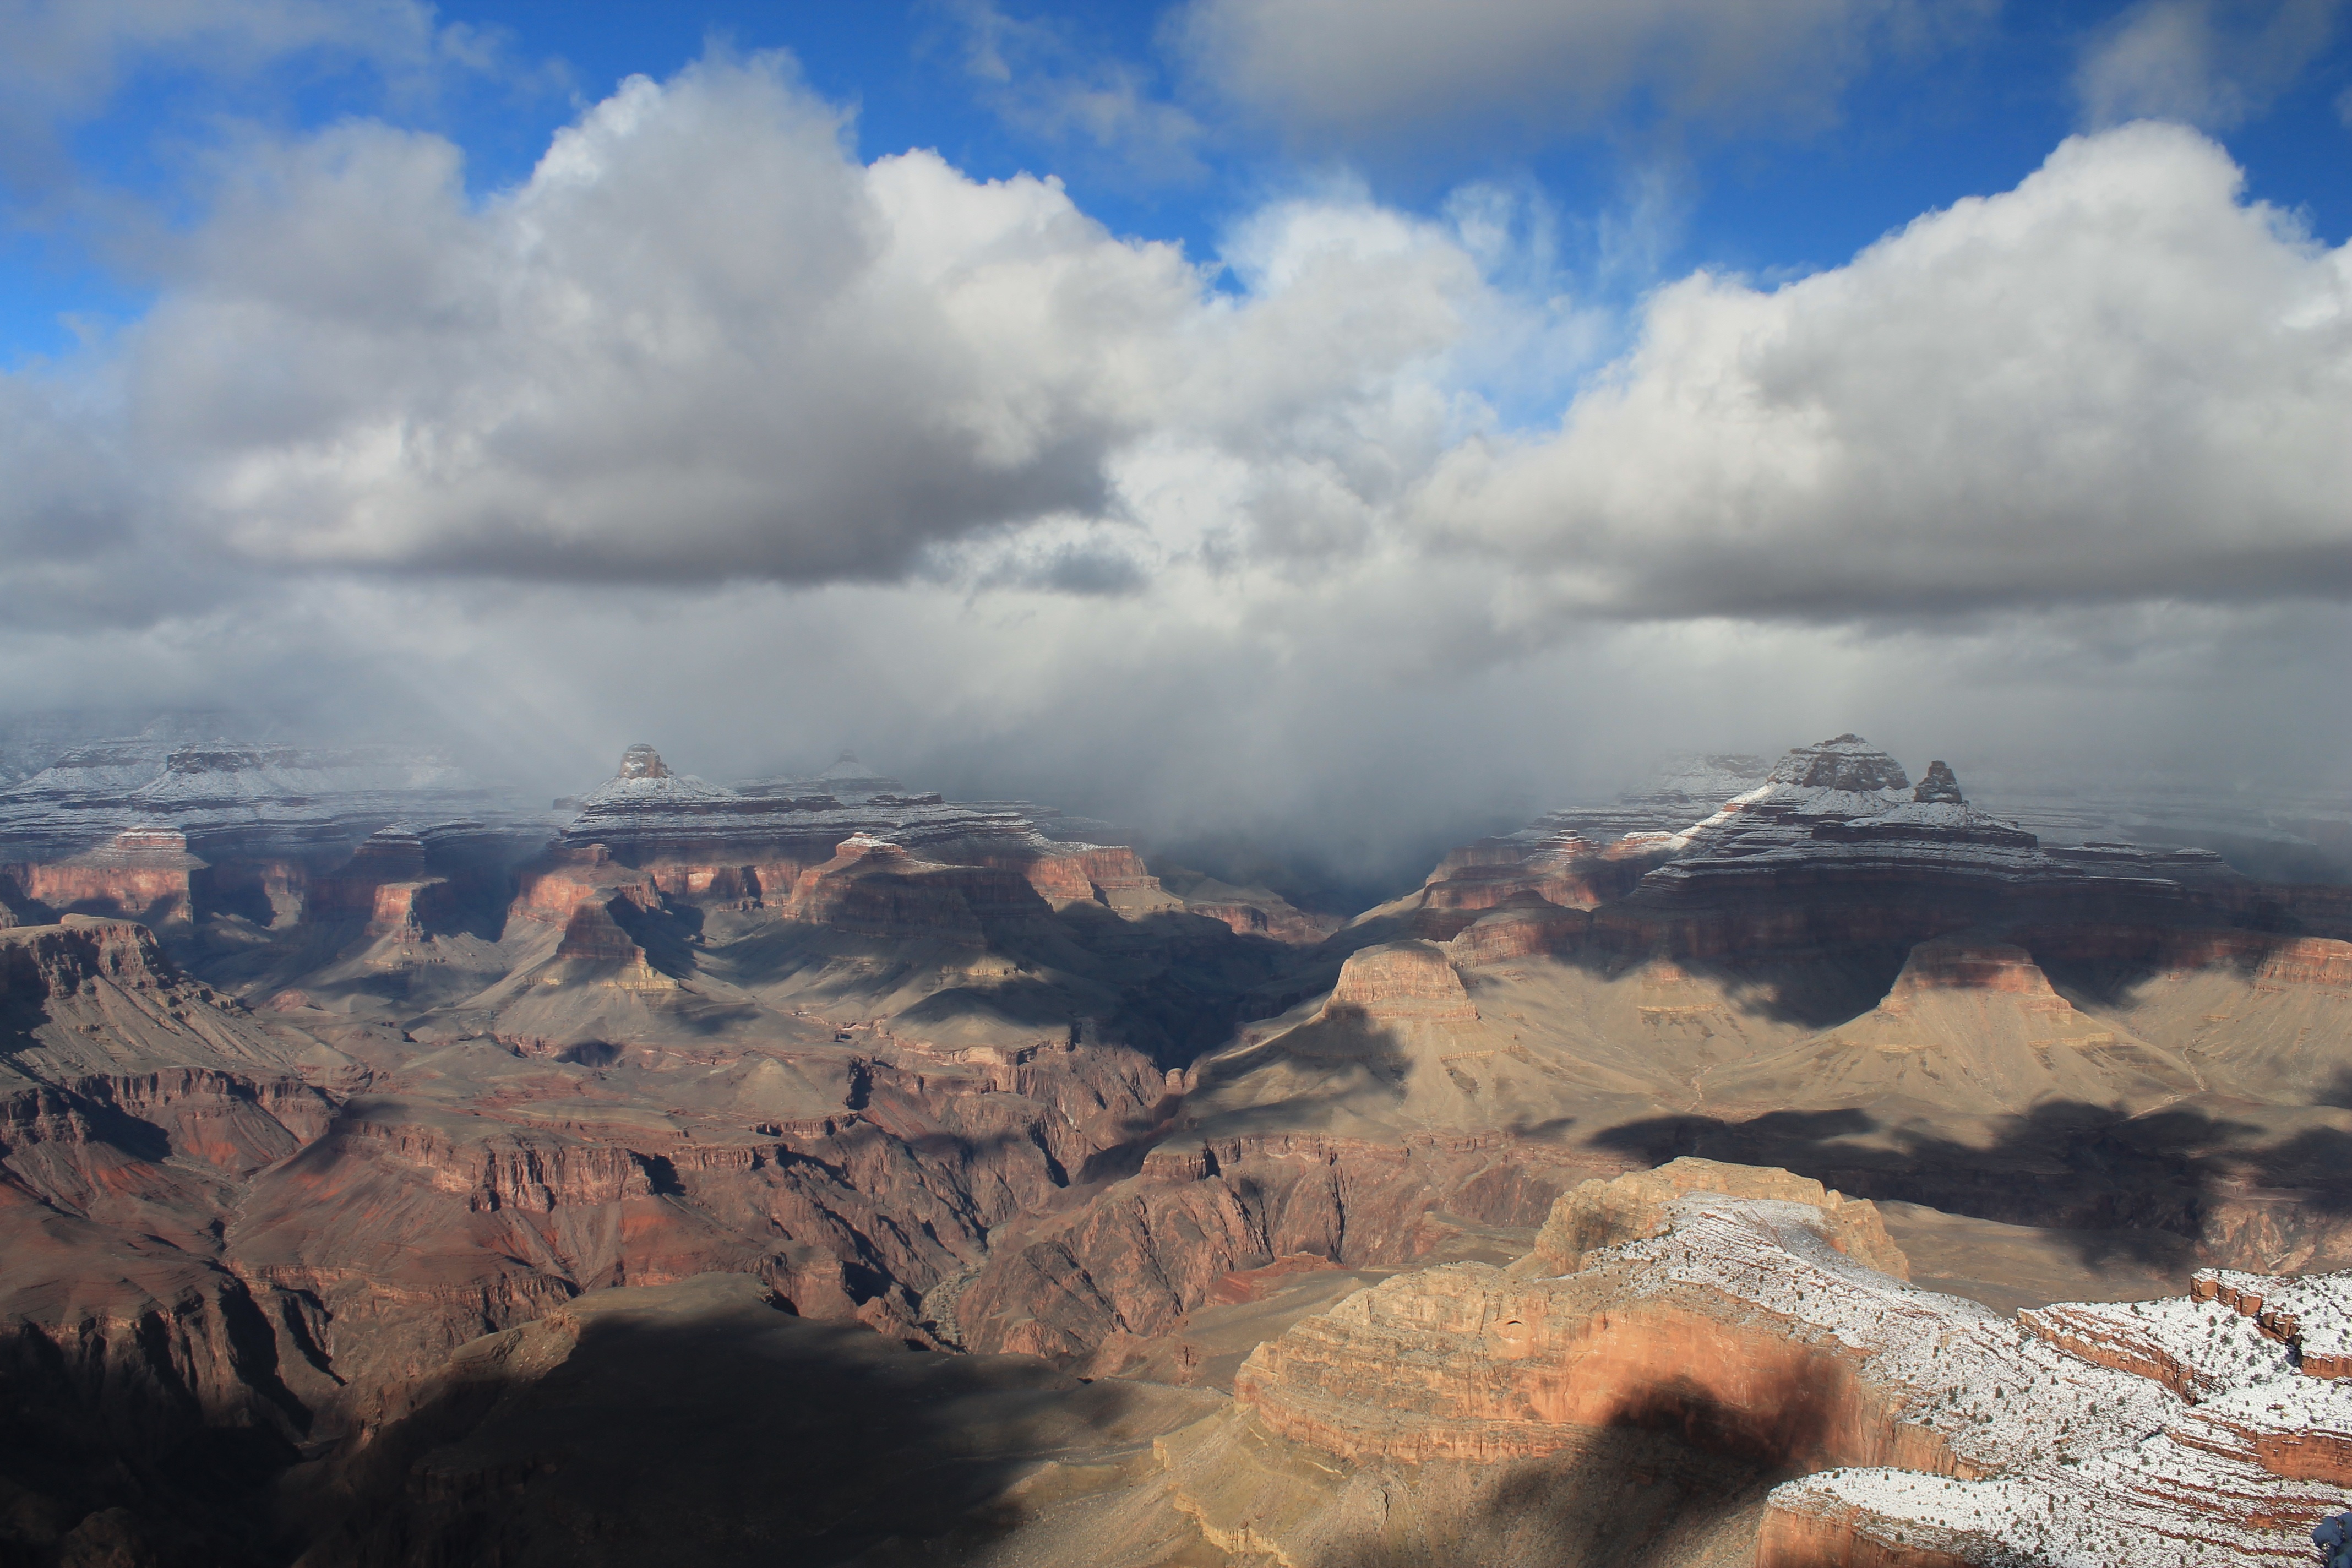
landscape, nature, forest, grass, wilderness, mountain, snow, winter, cloud, sky, lake, frost, wall, mountain range, vacation, travel, scenic, natural, park, landmark, frozen, rocky, rugged, canyon, grand canyon, arizona, rocks, outdoors, south, national, clouds, grand, cliffs, rim, marble, plateau, southwest, stunning, landform, aerial photography, meteorological phenomenon, geographical feature, mountainous landforms